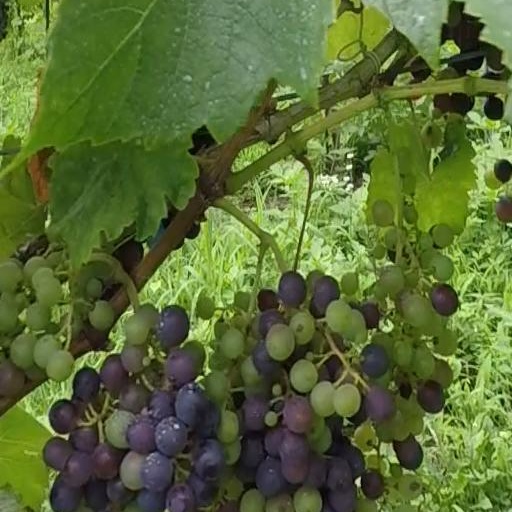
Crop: grape